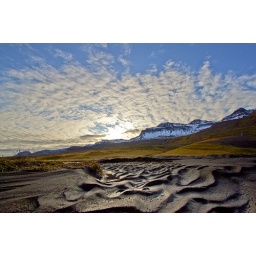
It was nice walking in the black sand :-)